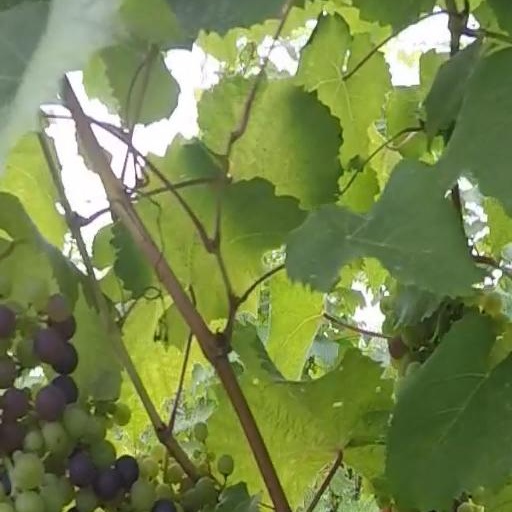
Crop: grape